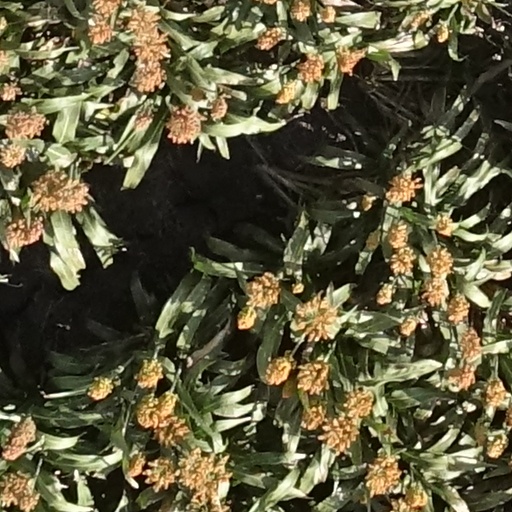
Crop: sorghum